Tyler Ulis

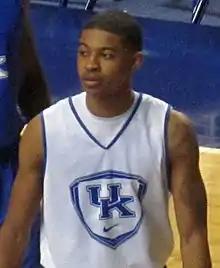
Ulis at the Kentucky Blue-White Scrimmage in 2014

During the offseason, Ulis wore a walking boot on his right foot following a pick-up game injury for precautionary reasons. Ulis was also named to the 36-man 2014–15 Bob Cousy Award preseason watchlist and the Wayman Tisdale Award watchlist. Ulis quickly earned a reputation as a difference maker whose contributions may not be obvious in the statistics. On December 10, he was sidelined with an injury. Ulis posted a season-high 14 points on December 27 against Louisville in the Kentucky–Louisville rivalry game known as the Battle For The Bluegrass, earning the MVP of the game from the Bluegrass Sports Commission. On December 29, his effort was recognized with an SEC Freshman of the Week honor. Ulis did not start in any his 37 games played as a freshman, but averaged 23.8 minutes played. Following the season, he was named to the 8-man 2015 SEC All-Freshman Team. Kentucky went undefeated in its first 38 games before losing to Wisconsin in the Final Four of the 2015 NCAA men's Division I basketball tournament. Ulis led the team in assists per game.